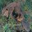
Label: beaver